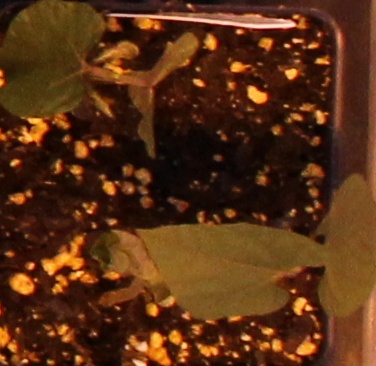
Label: Blackbean